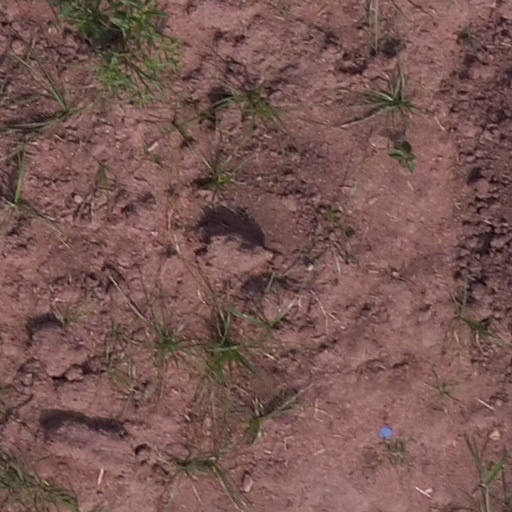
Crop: maize; corn